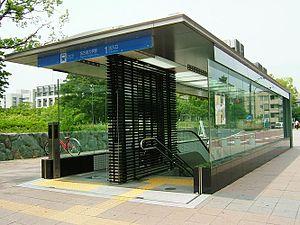
Nagoya Daigaku est une station du métro de Nagoya sur la ligne Meijō dans l'arrondissement de Chikusa à Nagoya.